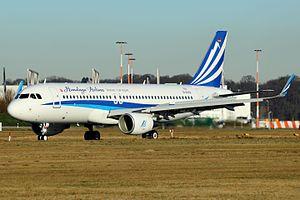
Himalaya Airlines est une compagnie aérienne basée à l'aéroport international Tribhuva à Katmandou. Cette compagnie a été fondée en 2014, c'est une coentreprise entre Yeti Airlines Group, Himalaya Infrastructure Fund et Tibet Airlines. Elle a lancé ses opérations en mai 2016 avec un Airbus A320. En février 2017, elle dessert quatre destinations.